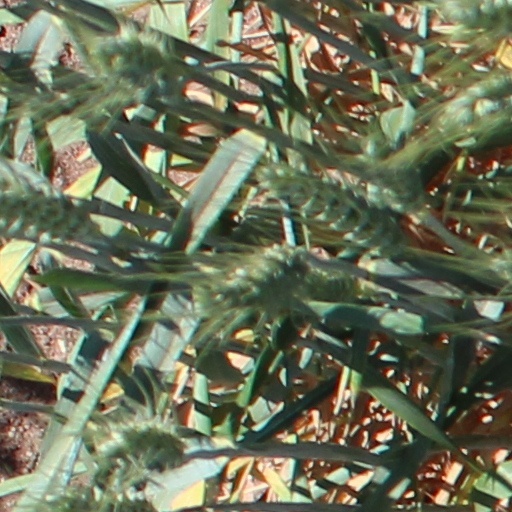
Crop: wheat